A1 (Croatia)

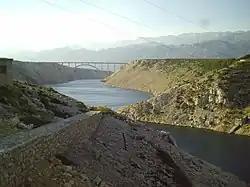
Maslenica Bridge carrying the A1 motorway

In the beginning of the 1990s, construction of the motorway was further postponed because of onset of the Croatian War of Independence. The decade saw renewed discussion regarding construction of the motorway, including renewed considerations of its route. Soon, the originally devised route running through Bihać was set aside and two new routes were considered: One of them was a modified version of the original route, bypassing Bihać and running through the Plitvice Lakes region while the other was a completely new route further to the west via Gospić and Zadar, which was eventually accepted for construction. Both of the alternative routes proposed that the Zagreb–Karlovac motorway already completed in 1972 were to be used as the northernmost section of the Zagreb–Split and Zagreb–Rijeka motorways.